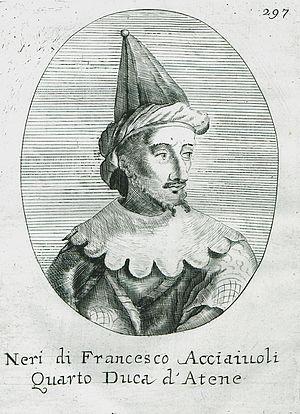
Nerio II Acciaiuoli est duc d'Athènes de 1435 à 1439 et de 1441 à 1451.